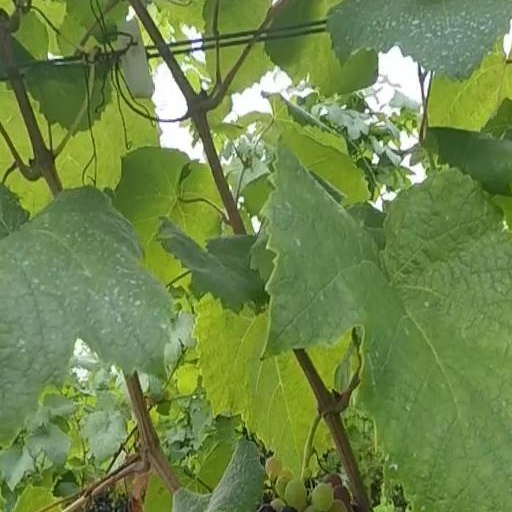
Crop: grape